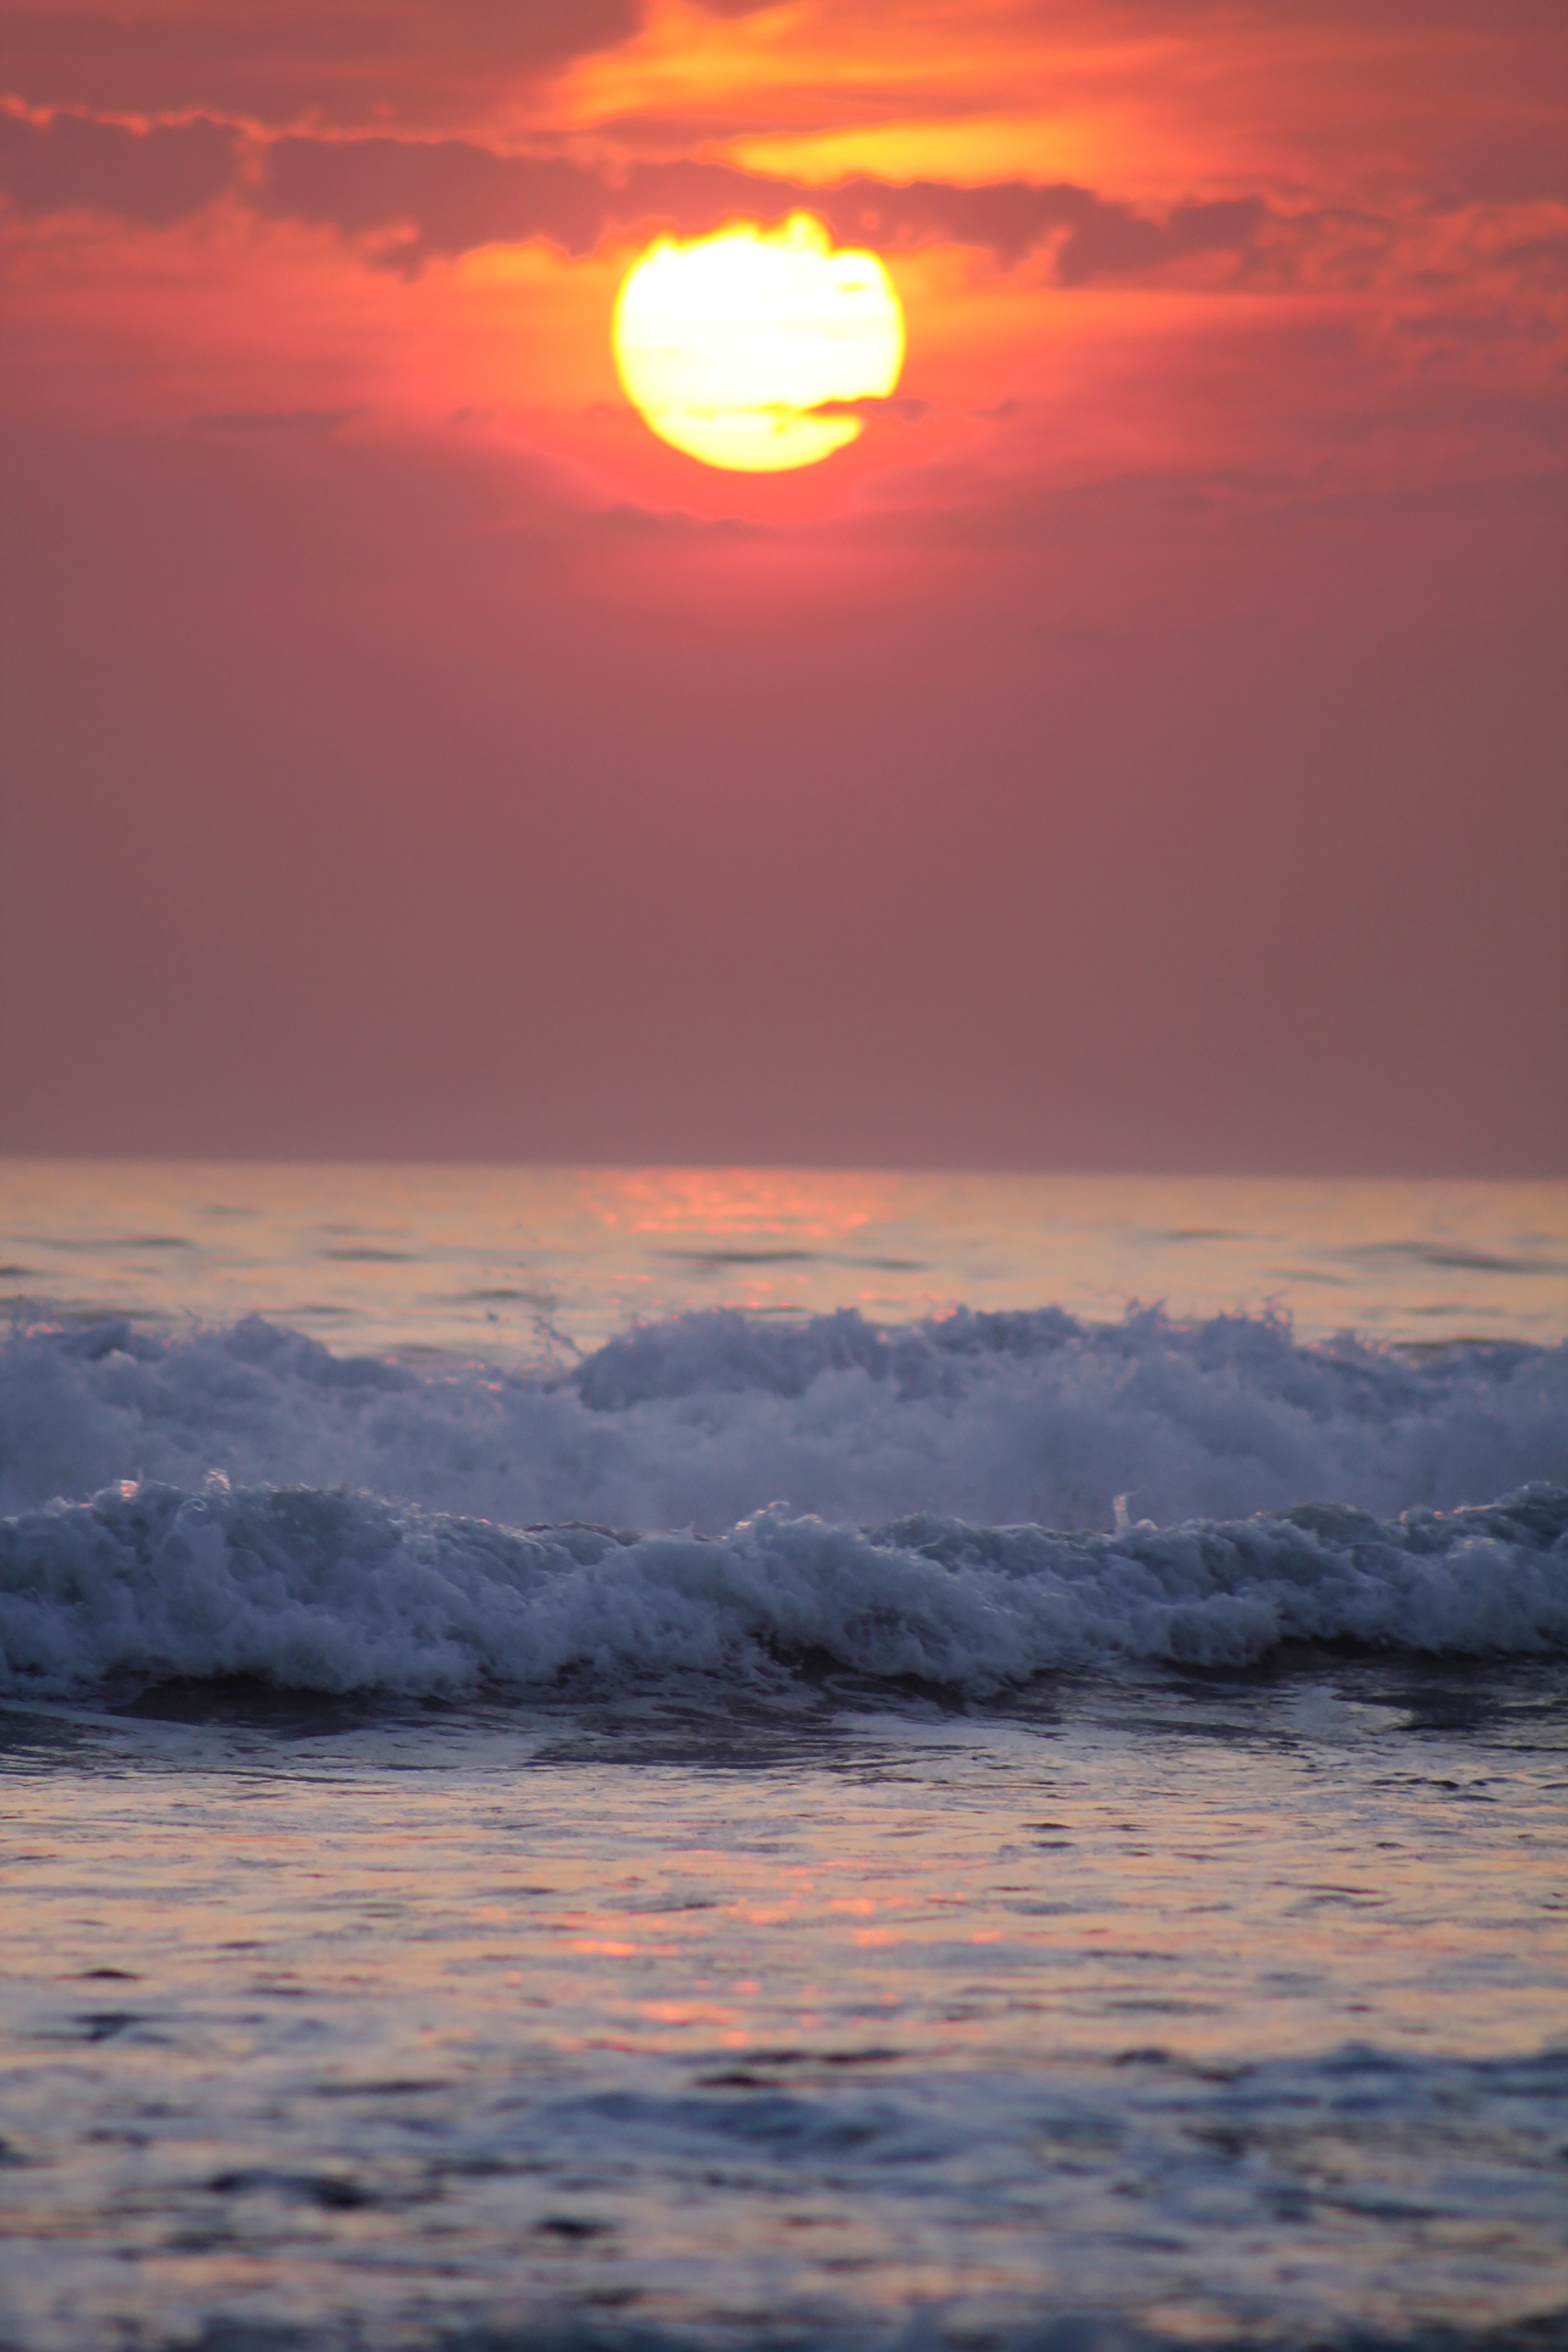
beach, sea, coast, ocean, horizon, cloud, sky, sun, sunrise, sunset, sunlight, morning, shore, wave, dawn, atmosphere, dusk, evening, afterglow, wind wave, red sky at morning